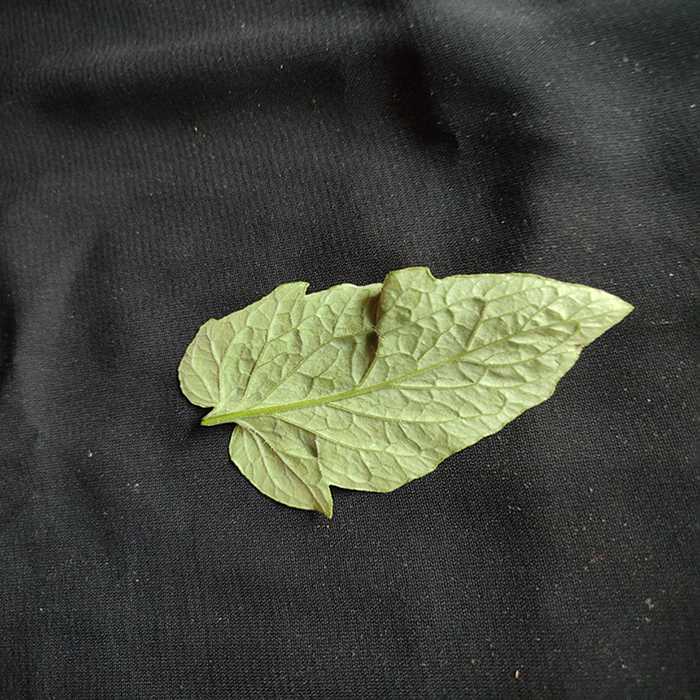
Plant: Tomato
Label: Tomato Fresh leaf